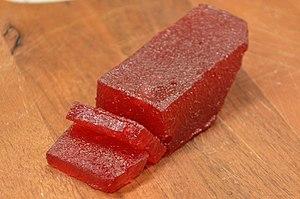
Le hitlerszalonna ou Hitler-szalonna selon son appellation populaire ancienne en hongrois, est une sorte de pâte de fruits hongroise.